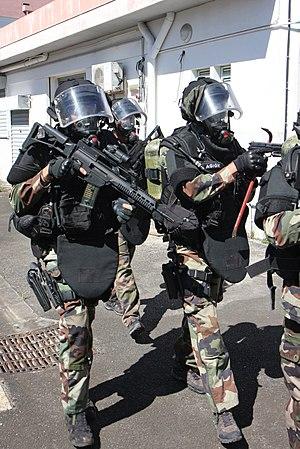
Une antenne du GIGN est une unité d'intervention régionale de la Gendarmerie nationale française.